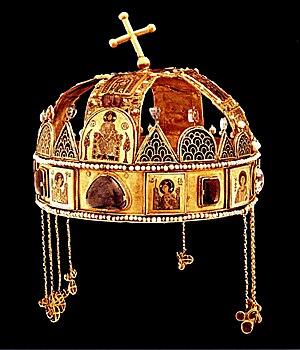
Les symboles nationaux de la Hongrie sont des drapeaux, des icônes ou des expressions culturelles emblématiques, représentatifs ou caractéristiques de la Hongrie ou de sa culture. Les produits et symboles hongrois très appréciés sont appelés Hungaricum.
Une couronne est une forme symbolique traditionnelle de couvre-chef ou de chapeau porté par un monarque ou une divinité, pour qui la couronne représente traditionnellement le pouvoir, la légitimité, la victoire, le triomphe, l’honneur et la gloire, ainsi que l’immortalité, la justice et la résurrection. En art, on peut montrer la couronne offerte aux anges par des anges. Outre la forme traditionnelle, les couronnes peuvent également être en forme de couronne et être constituées de fleurs, de feuilles de chêne ou d'épines et être portées par d'autres, ce que la partie du couronnement vise à symboliser avec la couronne spécifique. Dans l'art religieux, une couronne d'étoiles est utilisée de la même manière qu'un halo. Les couronnes portées par les dirigeants contiennent souvent des bijoux
La Couronne de saint Étienne ou Sainte Couronne hongroise est un regalia, symbole de la monarchie hongroise et l'un des attributs de la souveraineté hongroise.